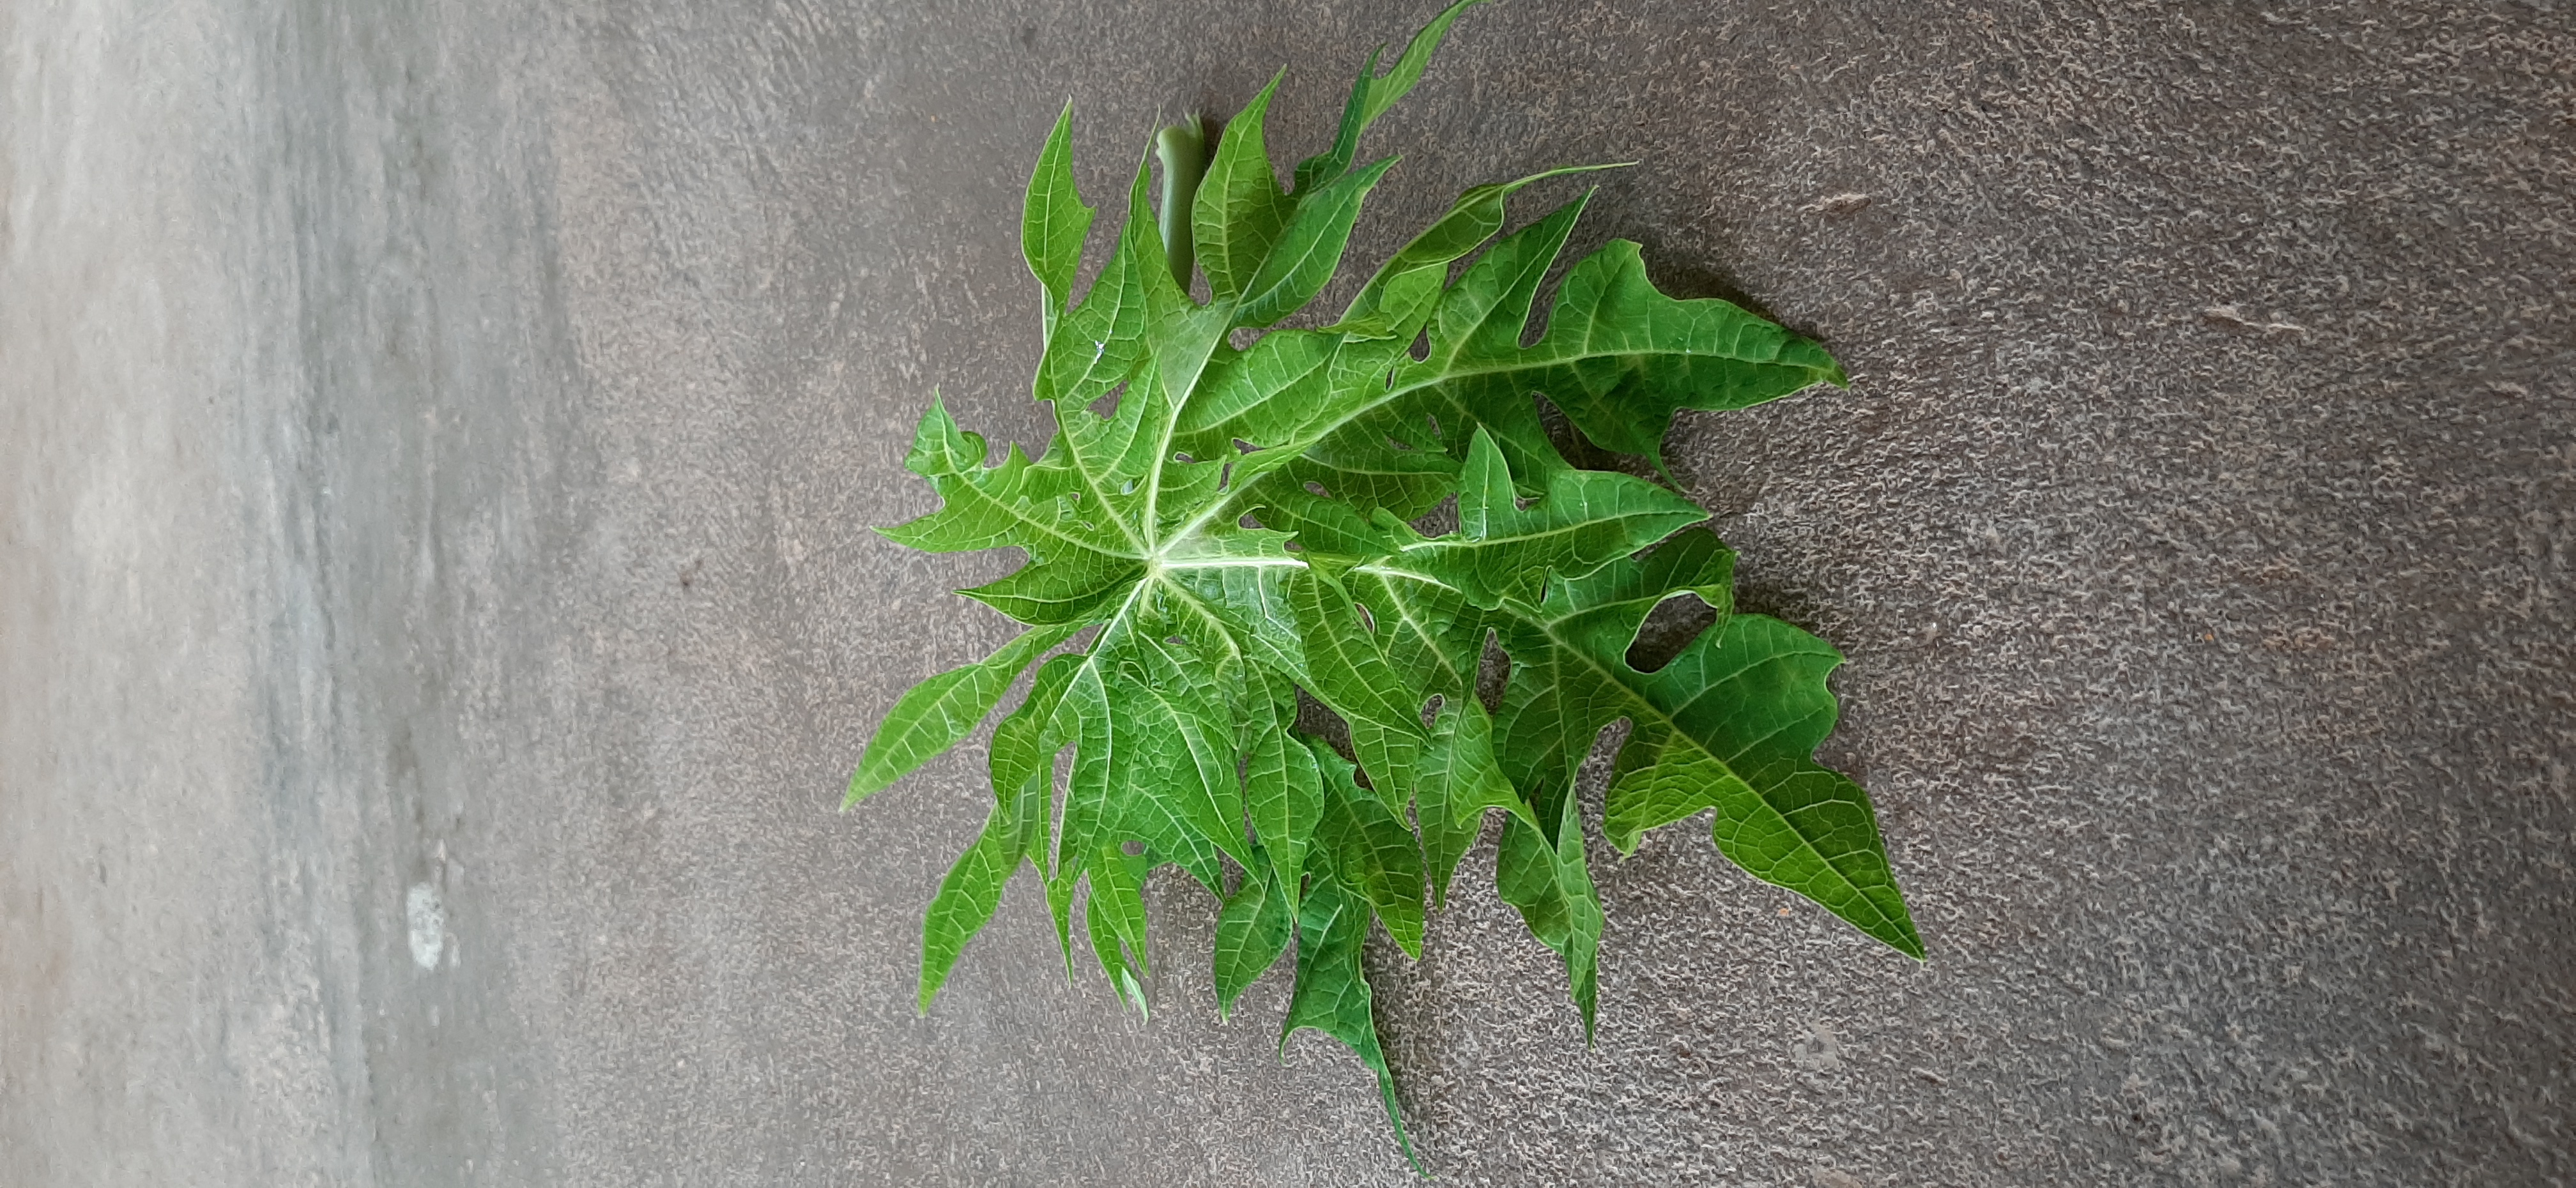
Plant: Papaya